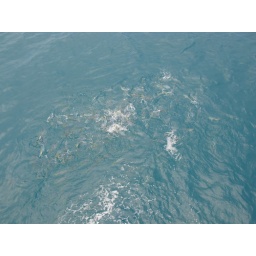
Feeding the fish in the water